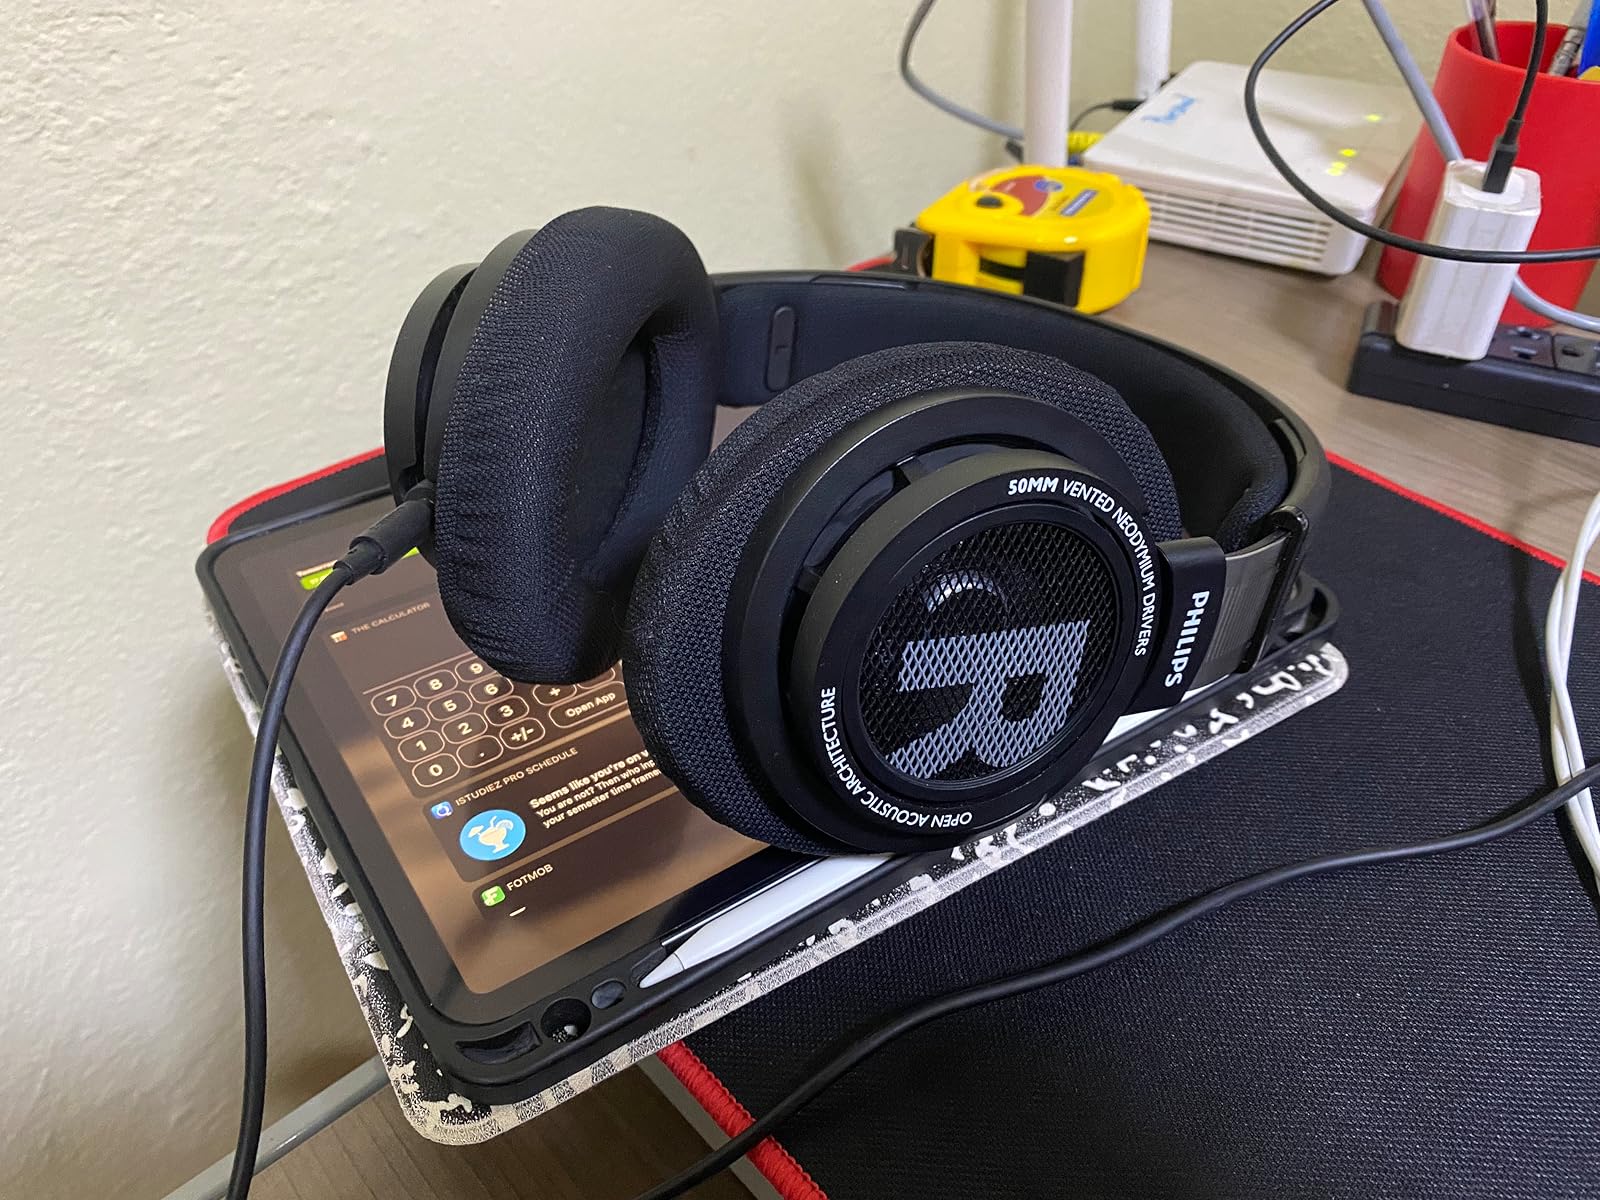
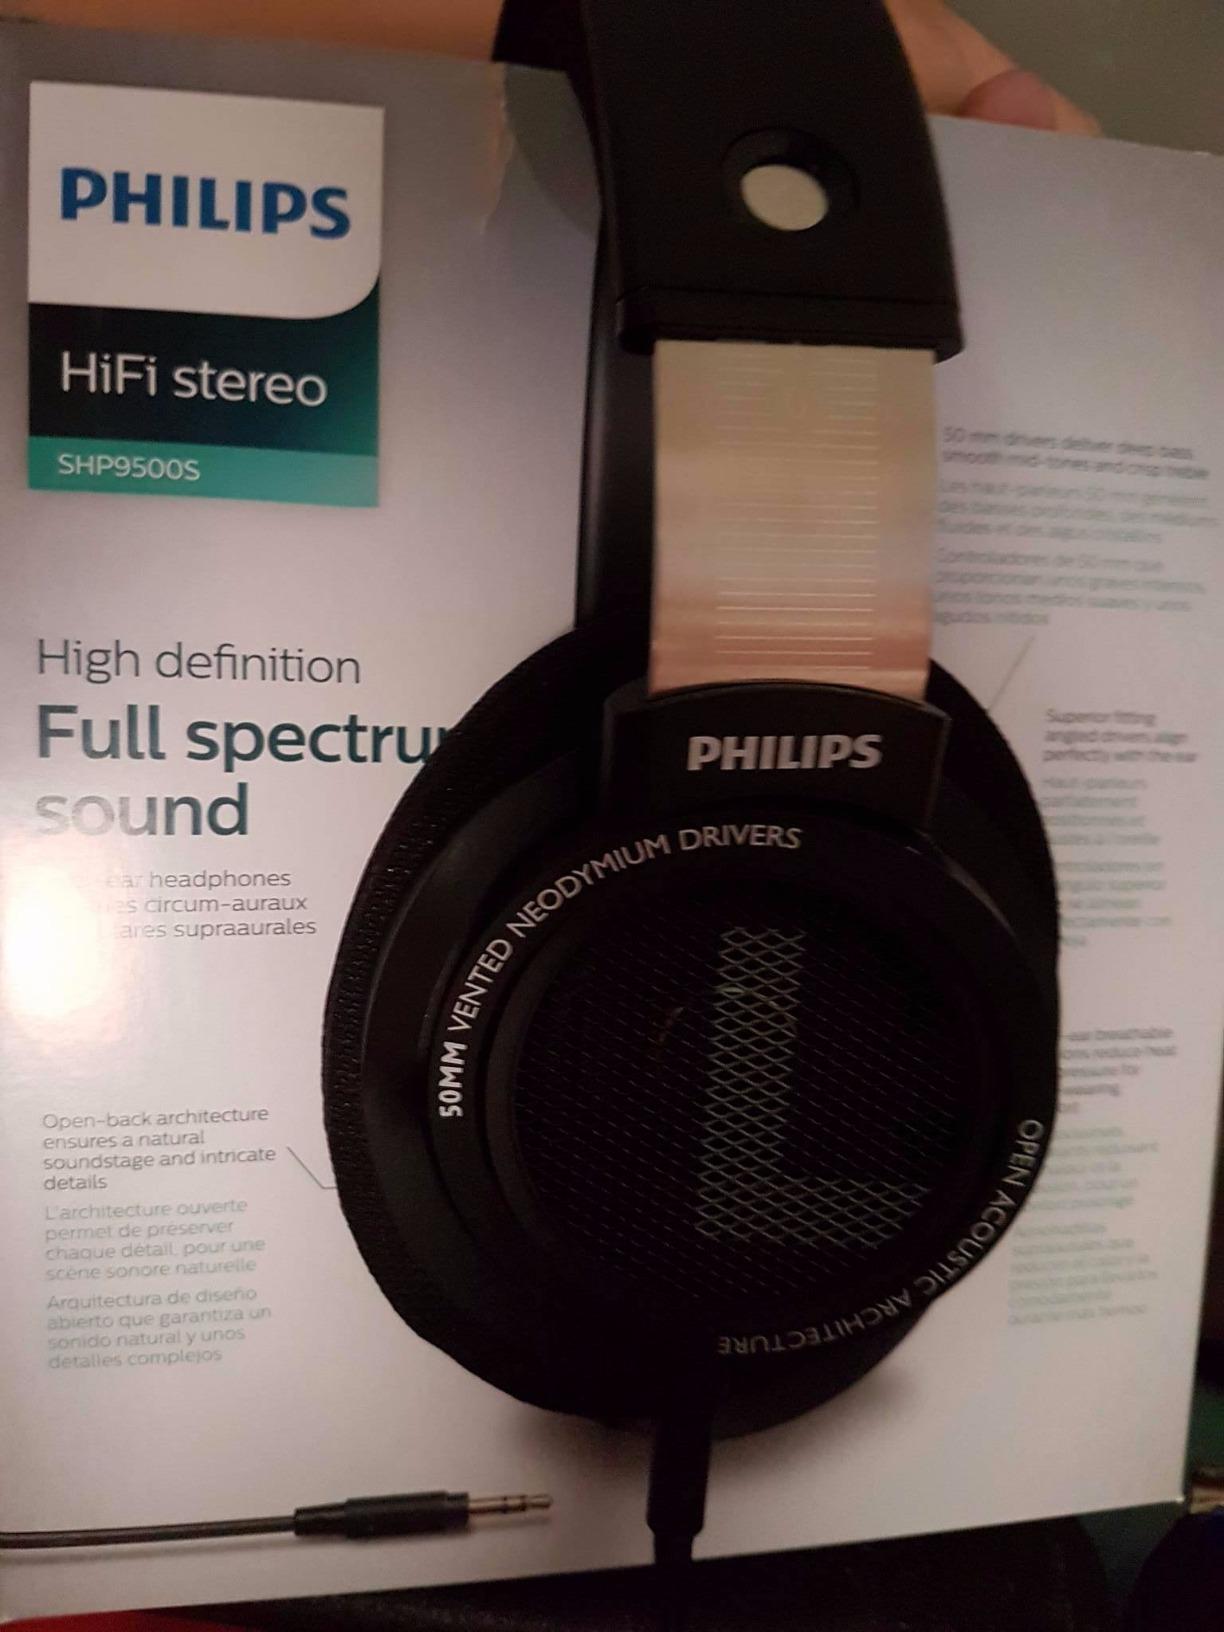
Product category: headphones
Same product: yes